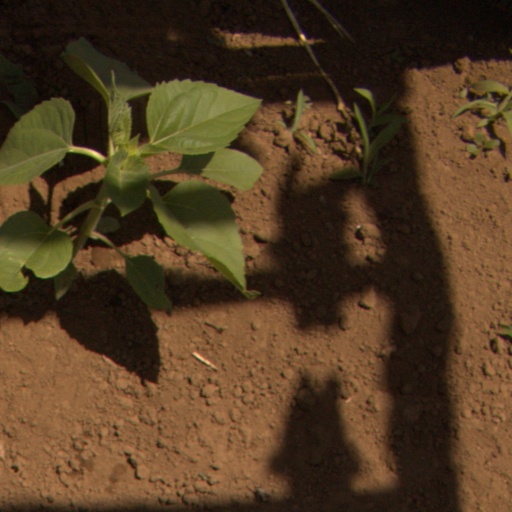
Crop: Jerusalem artichoke